Logan Morrison

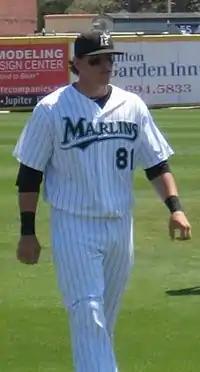
Morrison during his tenure with the Florida Marlins in 2010

In 2010, Morrison played for the Jupiter Hammerheads and New Orleans Zephyrs. He was an MiLB.com Florida Organization All Star, and an All-Star Futures Game selection. On July 27, 2010, the Florida Marlins called up Morrison to replace the injured Chris Coghlan. He went 1–4 that night as the starting left fielder, recording his first major league hit in his debut. Morrison wore number 20 his first 2 years in Florida, before switching to number 5 in 2012 when the Marlins changed their name from Florida to Miami. In 2010 in the major leagues, playing left field he batted .283/.390/.447 with 2 home runs and 18 RBIs in 244 at bats, and was 8th in the National League in triples, with 7.